Battle of Formentera

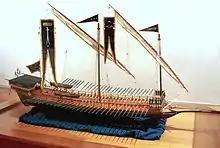
Barbarossa galley in France 1543.

The Battle of Formentara occurred on 28 October 1529 when an Ottoman fleet under Aydin Reis routed a small Spanish fleet of eight galleys off the island of Formentera near Ibiza.